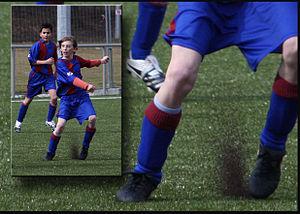
La pelouse synthétique, aussi appelée « pelouse artificielle » ou encore « gazon artificiel » ou « gazon synthétique », est une surface imitant la pelouse naturelle. Ce faux gazon est constitué de plastiques produits par synthèse chimique de manière à imiter son aspect et certaines de ses caractéristiques. Deux avantages sont avancés par les fabricants : la possibilité d'un usage intensif, quelle que soit la météo, et un moindre besoin d'arrosage. Ce type de gazon fait toutefois l'objet de critiques et d'alertes concernant ses impacts sur l'environnement et la santé des utilisateurs.